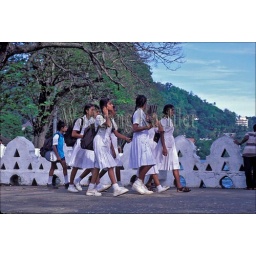
Sri lanka, kandy, street scene, school girls in uniforms